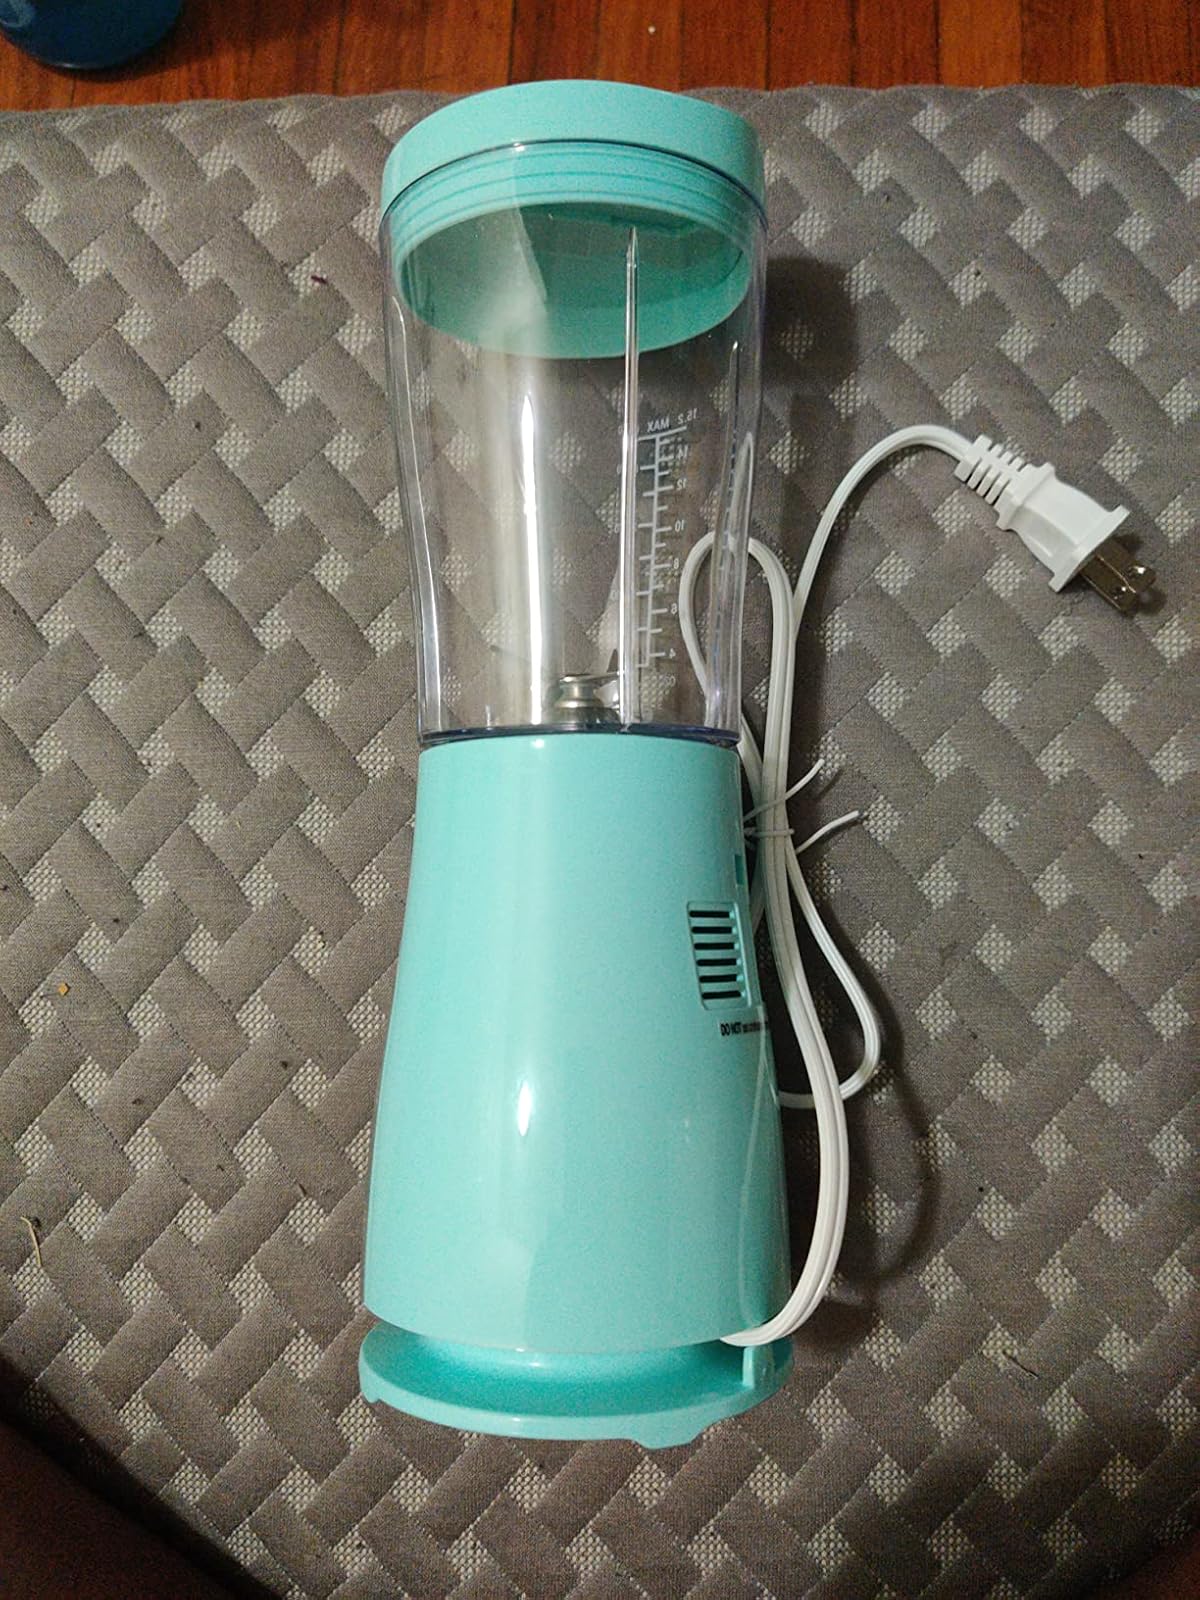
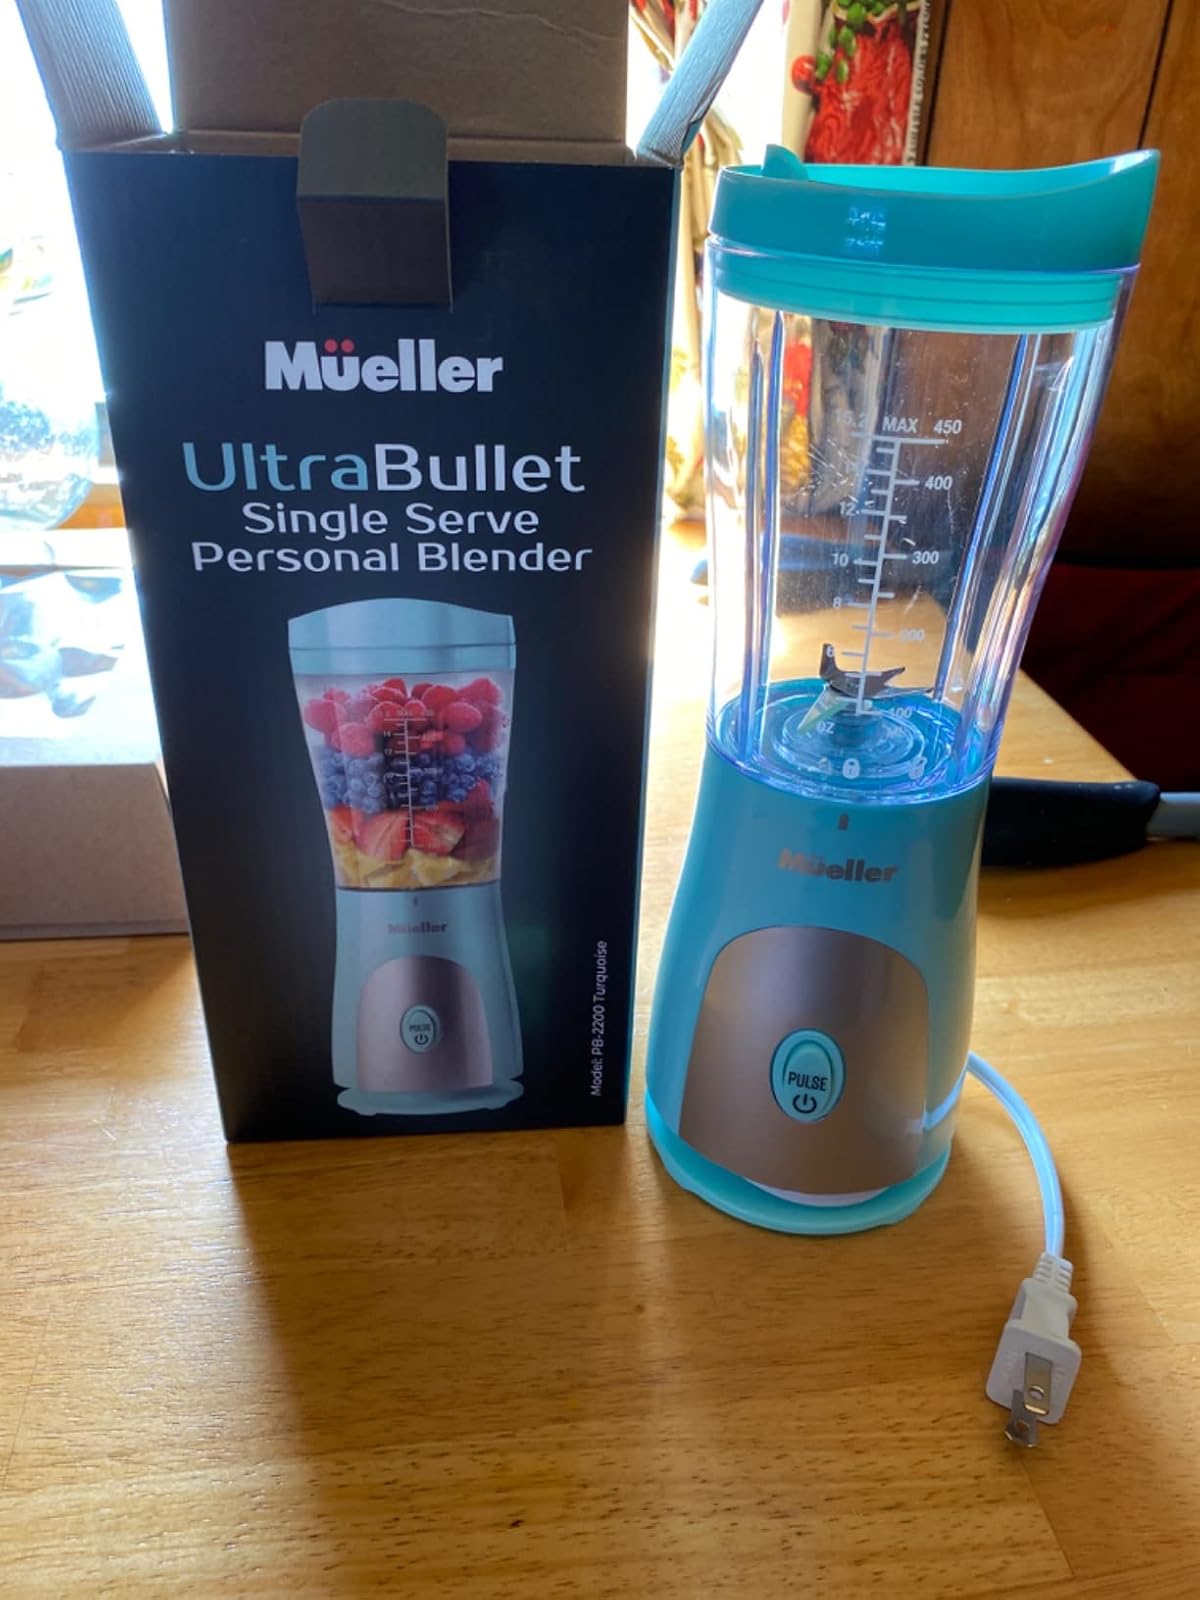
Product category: items_blender
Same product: yes